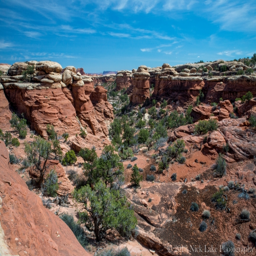
a small canyon is filled with barrel and biological genus , some grasses , juniper and official symbol